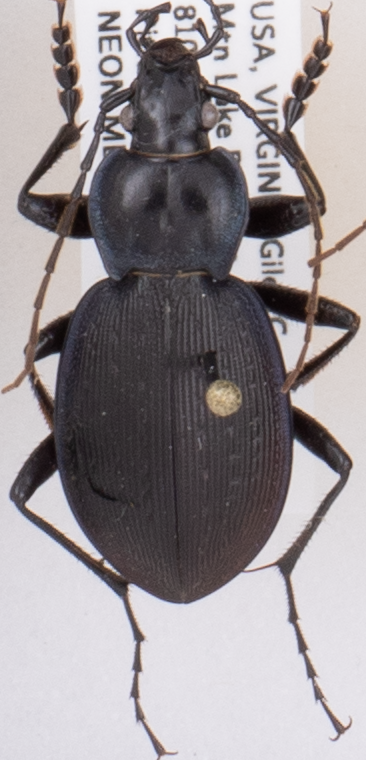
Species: Carabus goryi
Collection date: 2018-05-08
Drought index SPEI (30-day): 1.19
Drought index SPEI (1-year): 0.63
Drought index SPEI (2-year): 0.438